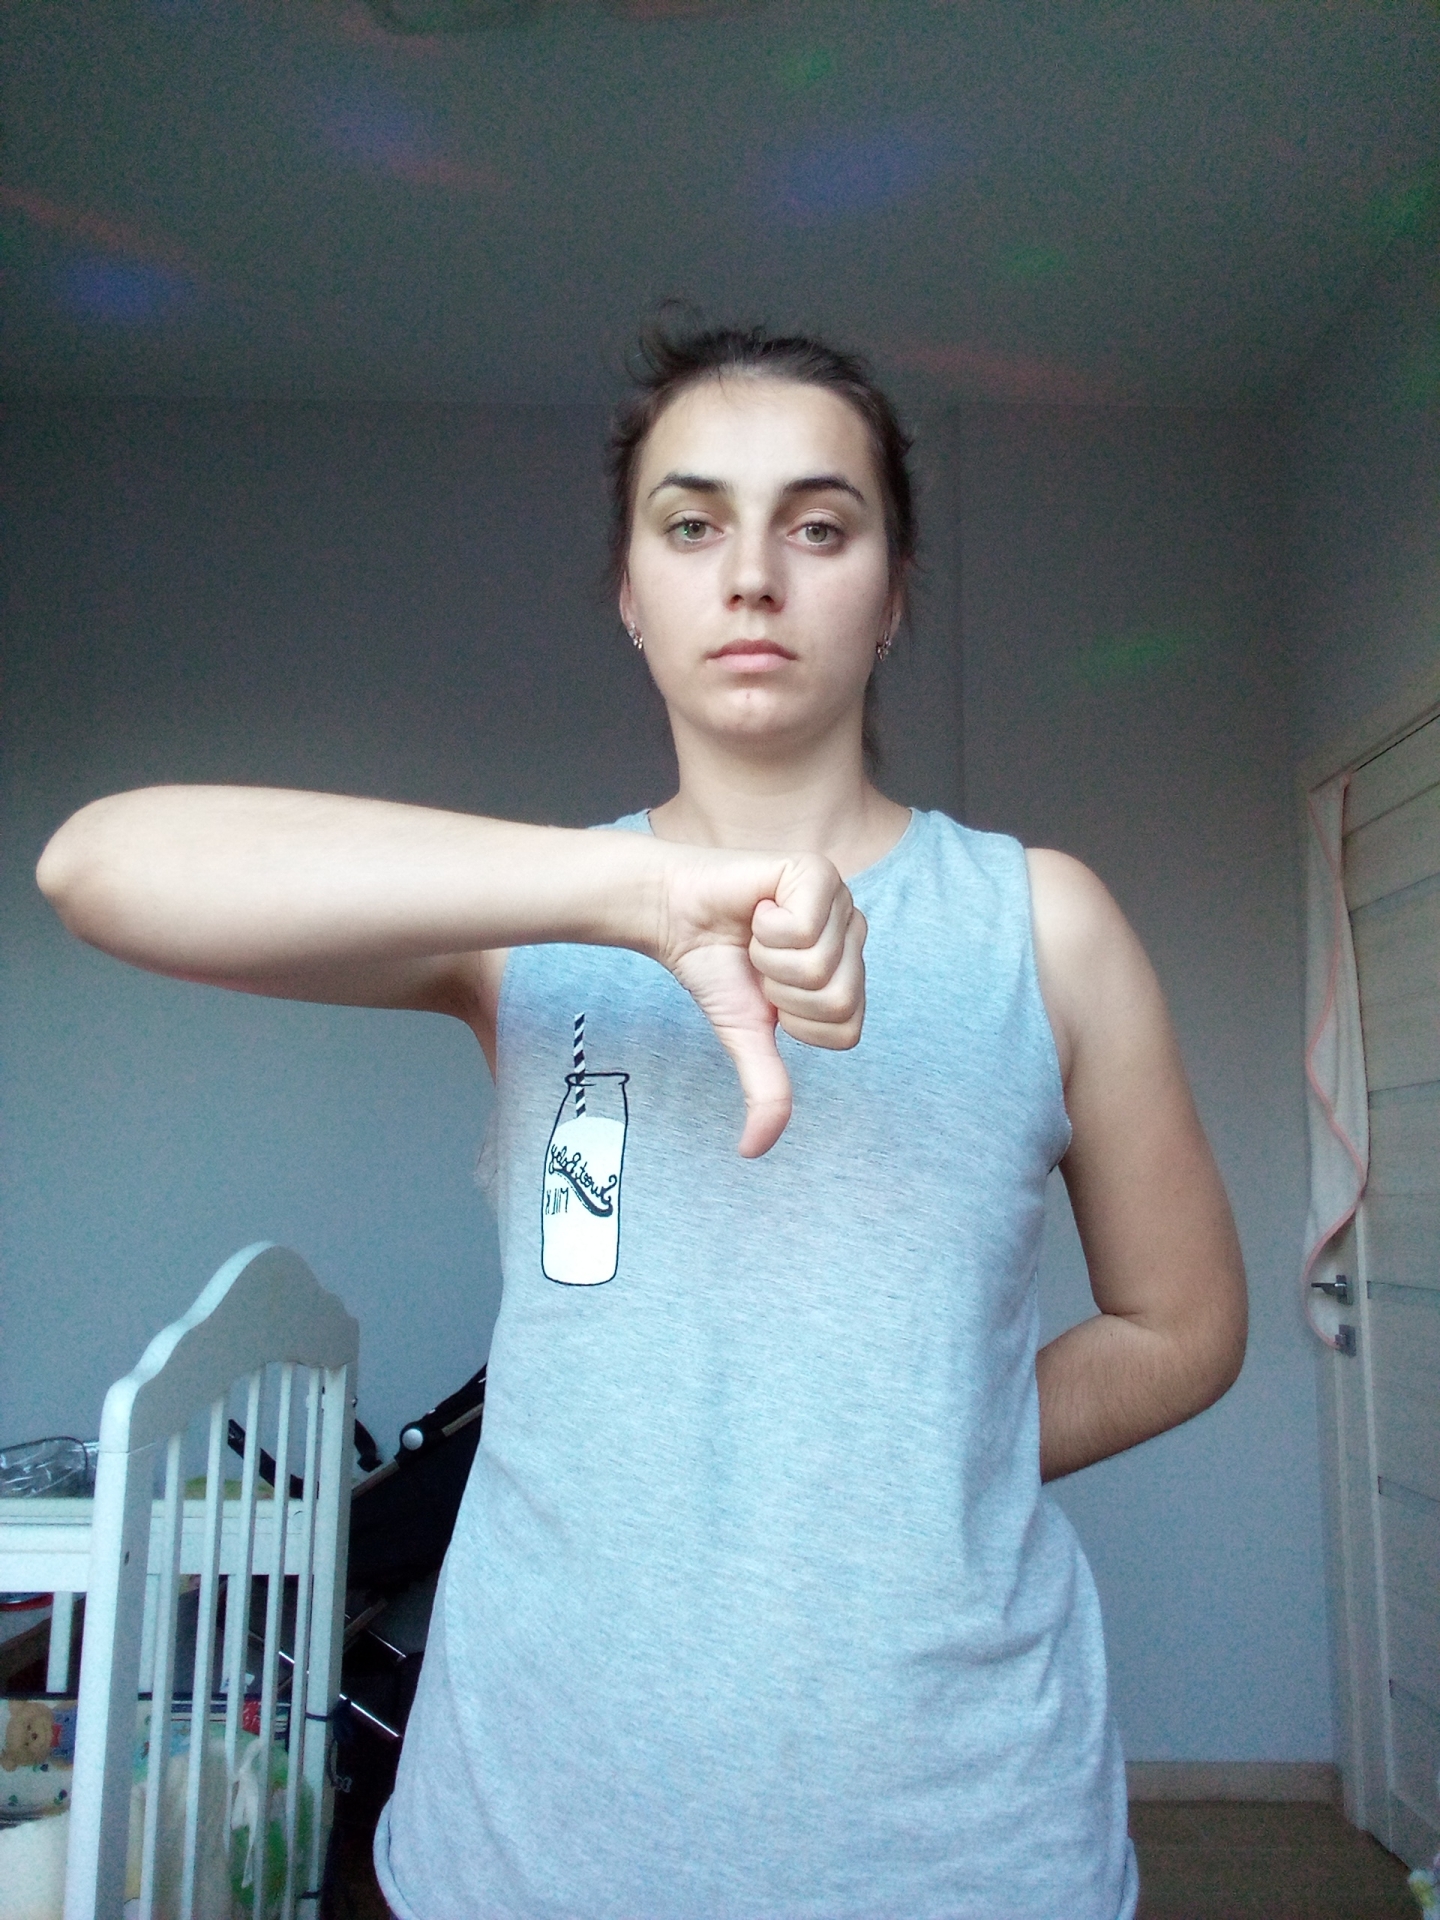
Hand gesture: dislike